John de la Pole, 2nd Duke of Suffolk

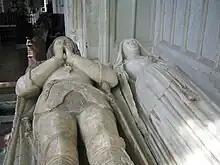
Effigies of John de la Pole, 2nd Duke of Suffolk, KG, and his wife, in Wingfield Church, Suffolk. He wears the Garter below his left knee

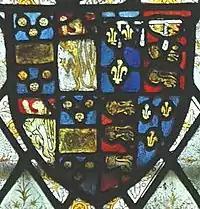
Church of St Mary the Virgin, Iffley, Oxfordshire, 15th-century stained glass of the arms of John de la Pole, 2nd Duke of Suffolk (1442–1491/2), KG. Arms: Quarterly, 1st & 4th: "Azure a fess between three leopard's faces or" (de la Pole, (here shown with "six leopard's faces")); 2nd & 3rd: "Argent, a chief gules over all a lion rampant double queued or" (Burghersh of Ewelme); Impaling the royal arms of England with label of three points argent, the arms of his 2nd wife Elizabeth of York. Crest: "A Saracen's head gules, beard and hair gold, with a jewelled fillet about the brows"

John de la Pole, 2nd Duke of Suffolk, KG (27 September 1442 – 14–21 May 1492), was a major magnate in 15th-century England. He was the son of William de la Pole, 1st Duke of Suffolk, and Alice Chaucer, the daughter of Thomas Chaucer (thus making John the great-grandson of the poet Geoffrey Chaucer). His youth was blighted, in 1450, by the political fall and subsequent murder of his father, who had been a favourite of king Henry VI but was increasingly distrusted by the rest of the nobility. Although the first duke of Suffolk had made himself rich through trade and – particularly – royal grants, this source of income dried up on his death, so John de la Pole was among the poorest of English dukes on his accession to the title in 1463. This was a circumstance which John felt acutely; on more than one occasion, he refused to come to London due to his impoverishment being such that he could not afford the costs of maintaining a retinue.